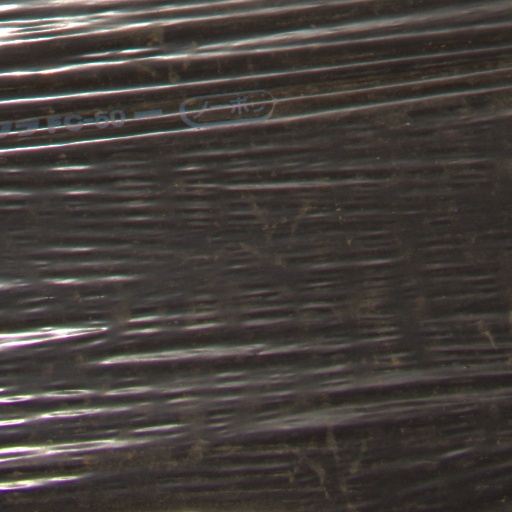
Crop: Jerusalem artichoke